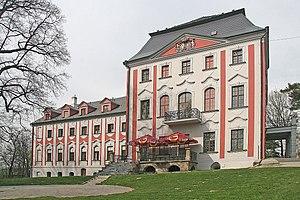
Velké Hoštice est une commune du district d'Opava, dans la région de Moravie-Silésie, en République tchèque. Sa population s'élevait à 1 831 habitants en 2018.